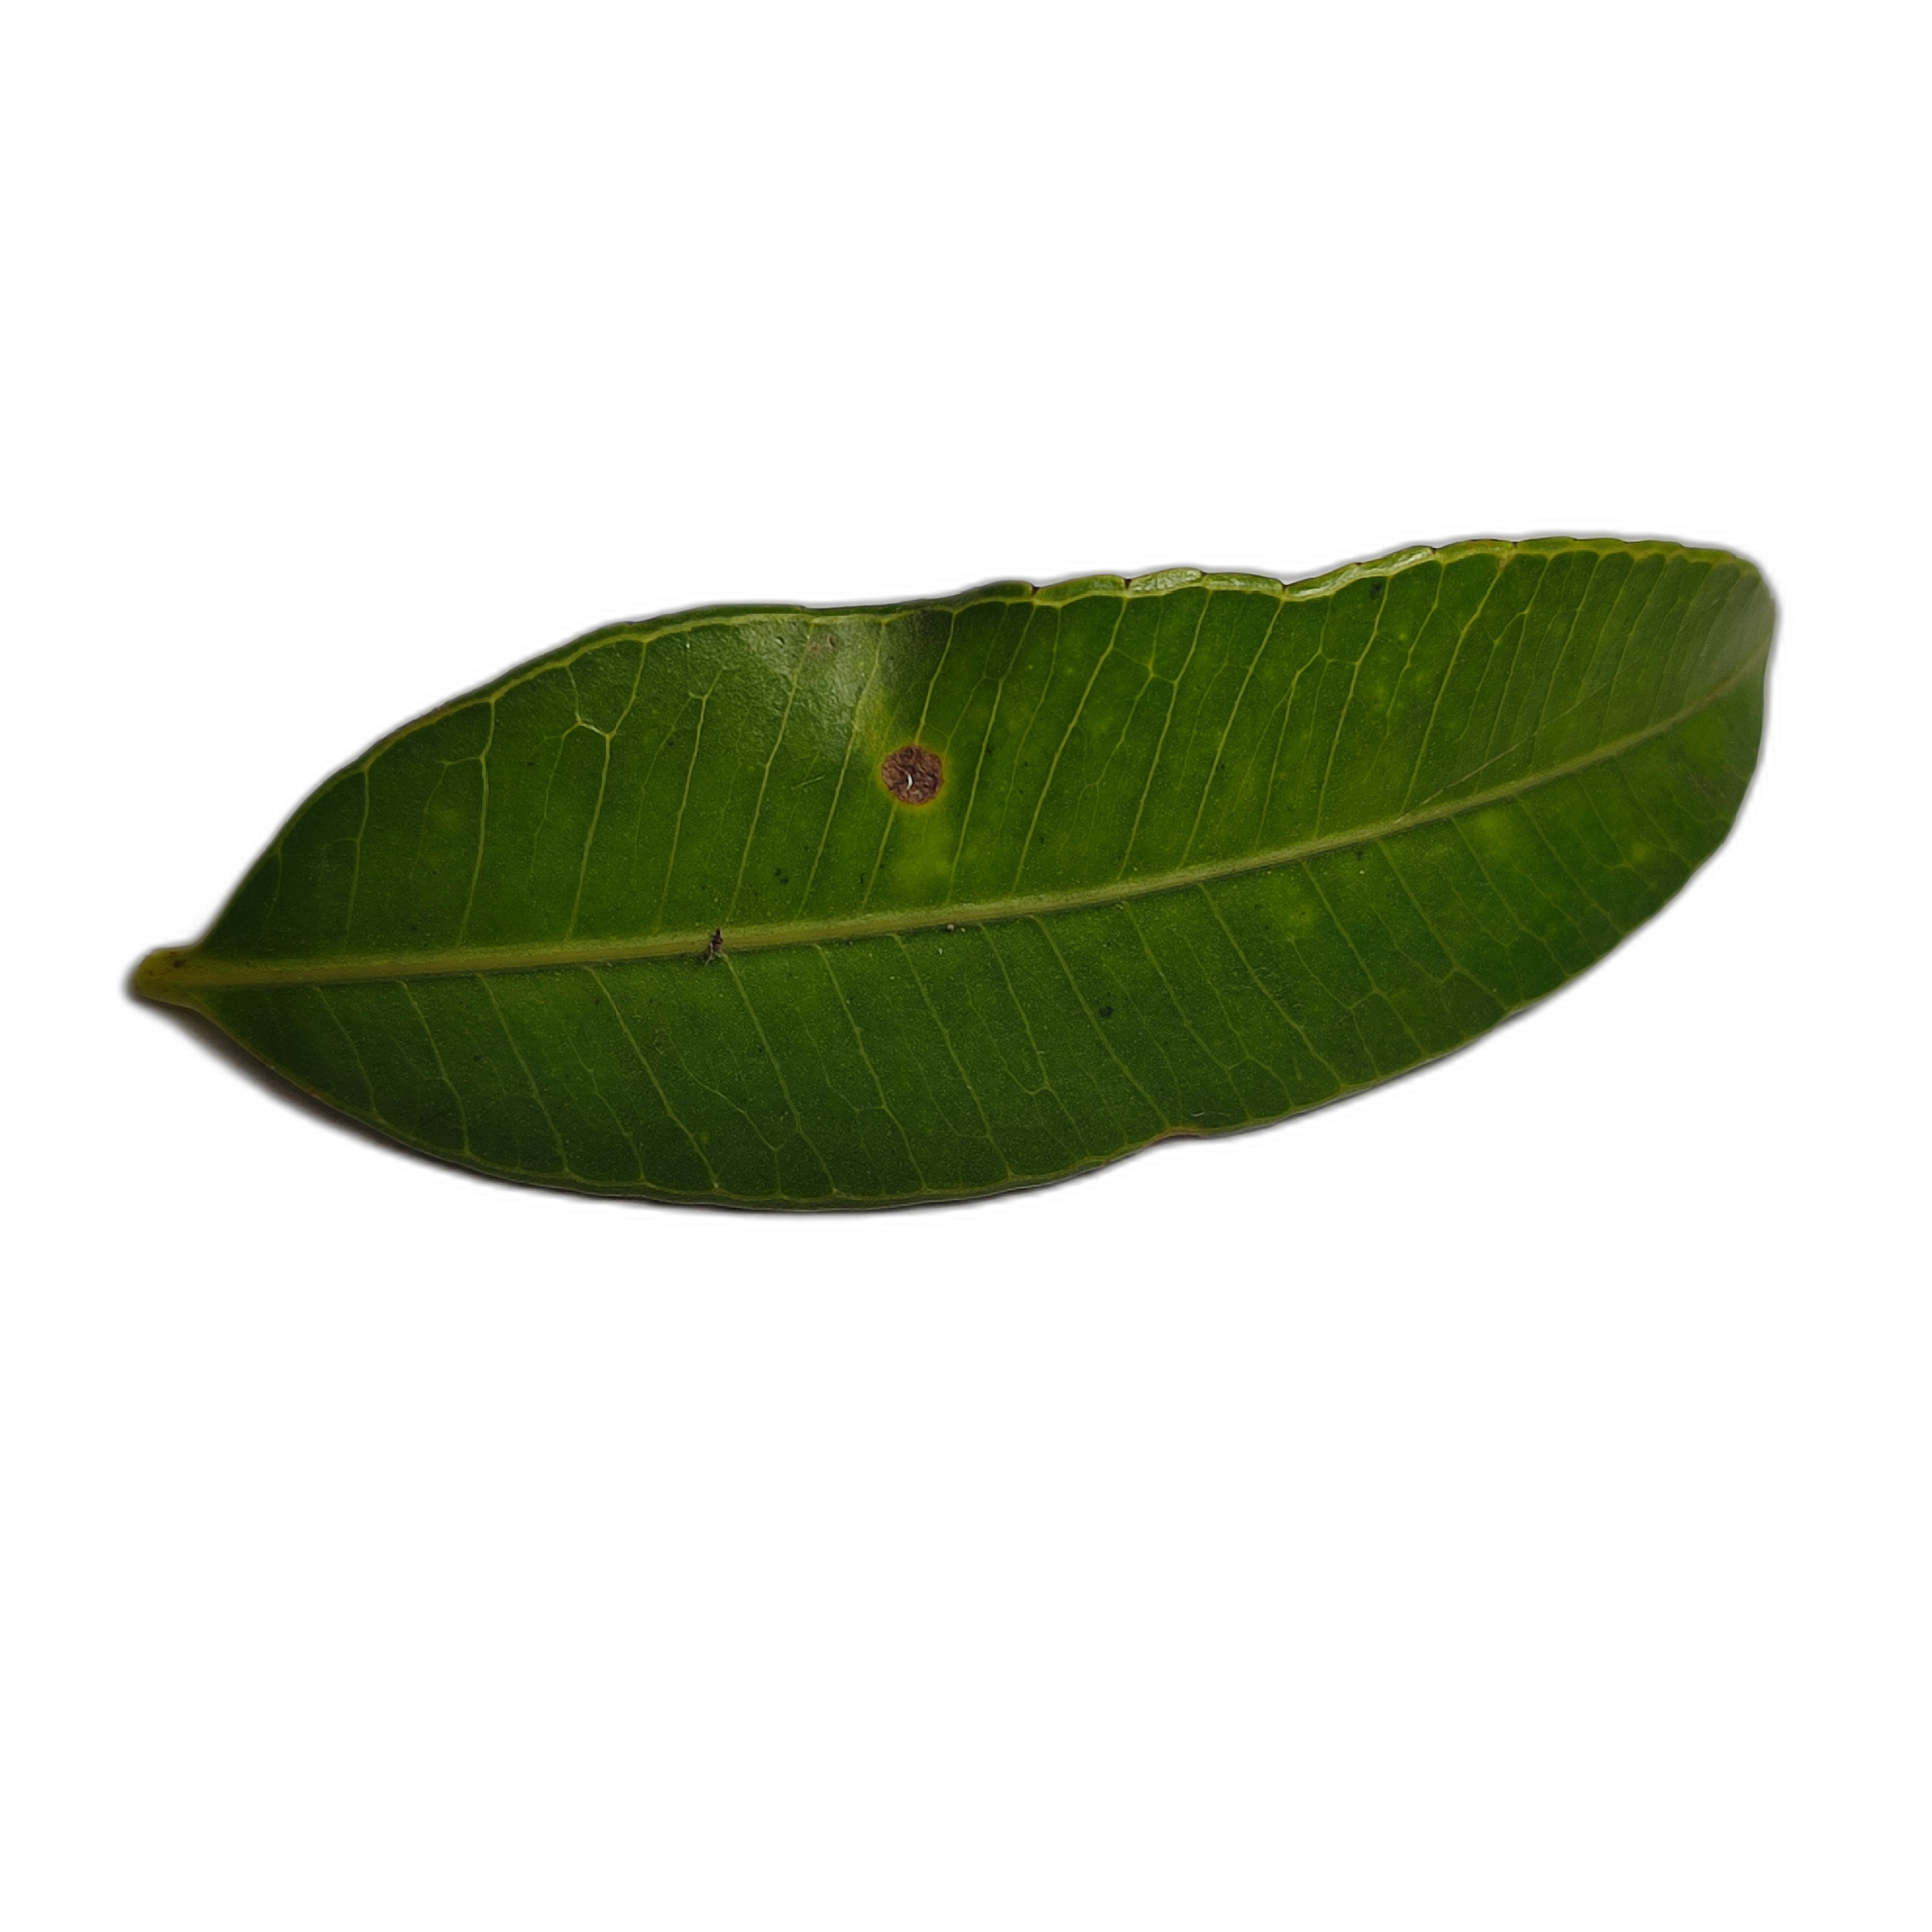
Label: healthy